RMS Victorian

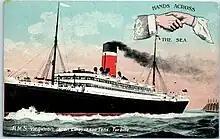
"Victorian"s sister ship "Virginian"

On 23 March 1905, "Victorian" began her maiden voyage from Liverpool to Canada. Two days of bad weather prevented her from breaking any record, but she reached Halifax, Nova Scotia via Moville at noon on 1 April after a crossing of seven days and 22 hours. A fortnight later, on 6 April, her sister ship "Virginian" joined her on the route. The pair were a commercial success, and after some adjustments to her machinery, they maintained a regular transatlantic service between Britain, Ireland and Canada until August 1914.